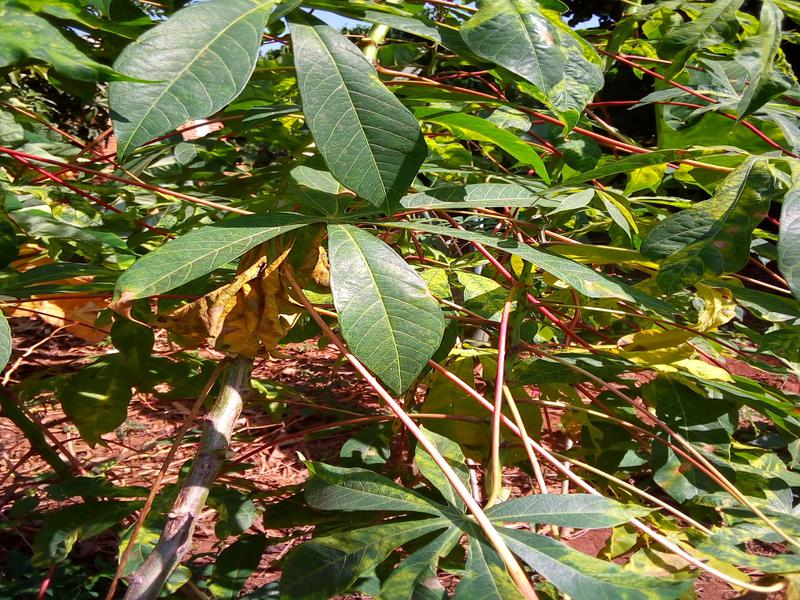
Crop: cassava
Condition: bacterial_blight